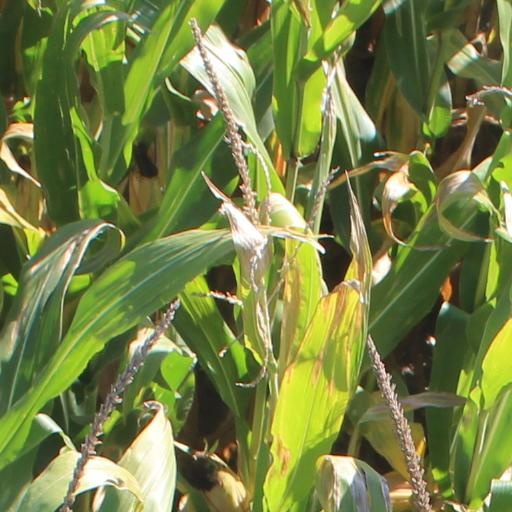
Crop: maize; corn